Akinoumi Setsuo

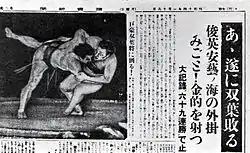
Akinoumi brings Futabayama's record winning streak to an end in January 1939, as reported in the "Yomiuri Shimbun"

Akinoumi made his professional debut in February 1932 and reached the top "makuuchi" division in January 1938. He was the man who ended Futabayama's record 69 bout winning streak in January 1939. As he was only ranked as a "maegashira" at the time, it was regarded as an enormous upset. He defeated the "yokozuna" by "sotogake", an outer leg trip. He had practiced this technique in training with Komanosato, who had been Futabayama's 69th and final defeated opponent. He was overwhelmed by his achievement, but was told by his stablemaster, "Become a rikishi not to be praised when he wins but to cause an uproar when he loses."